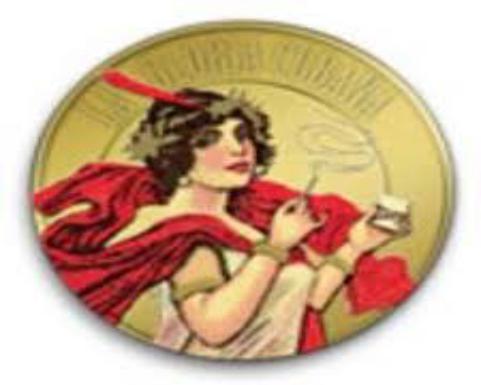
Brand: La Gloria Cubana
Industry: Necessities